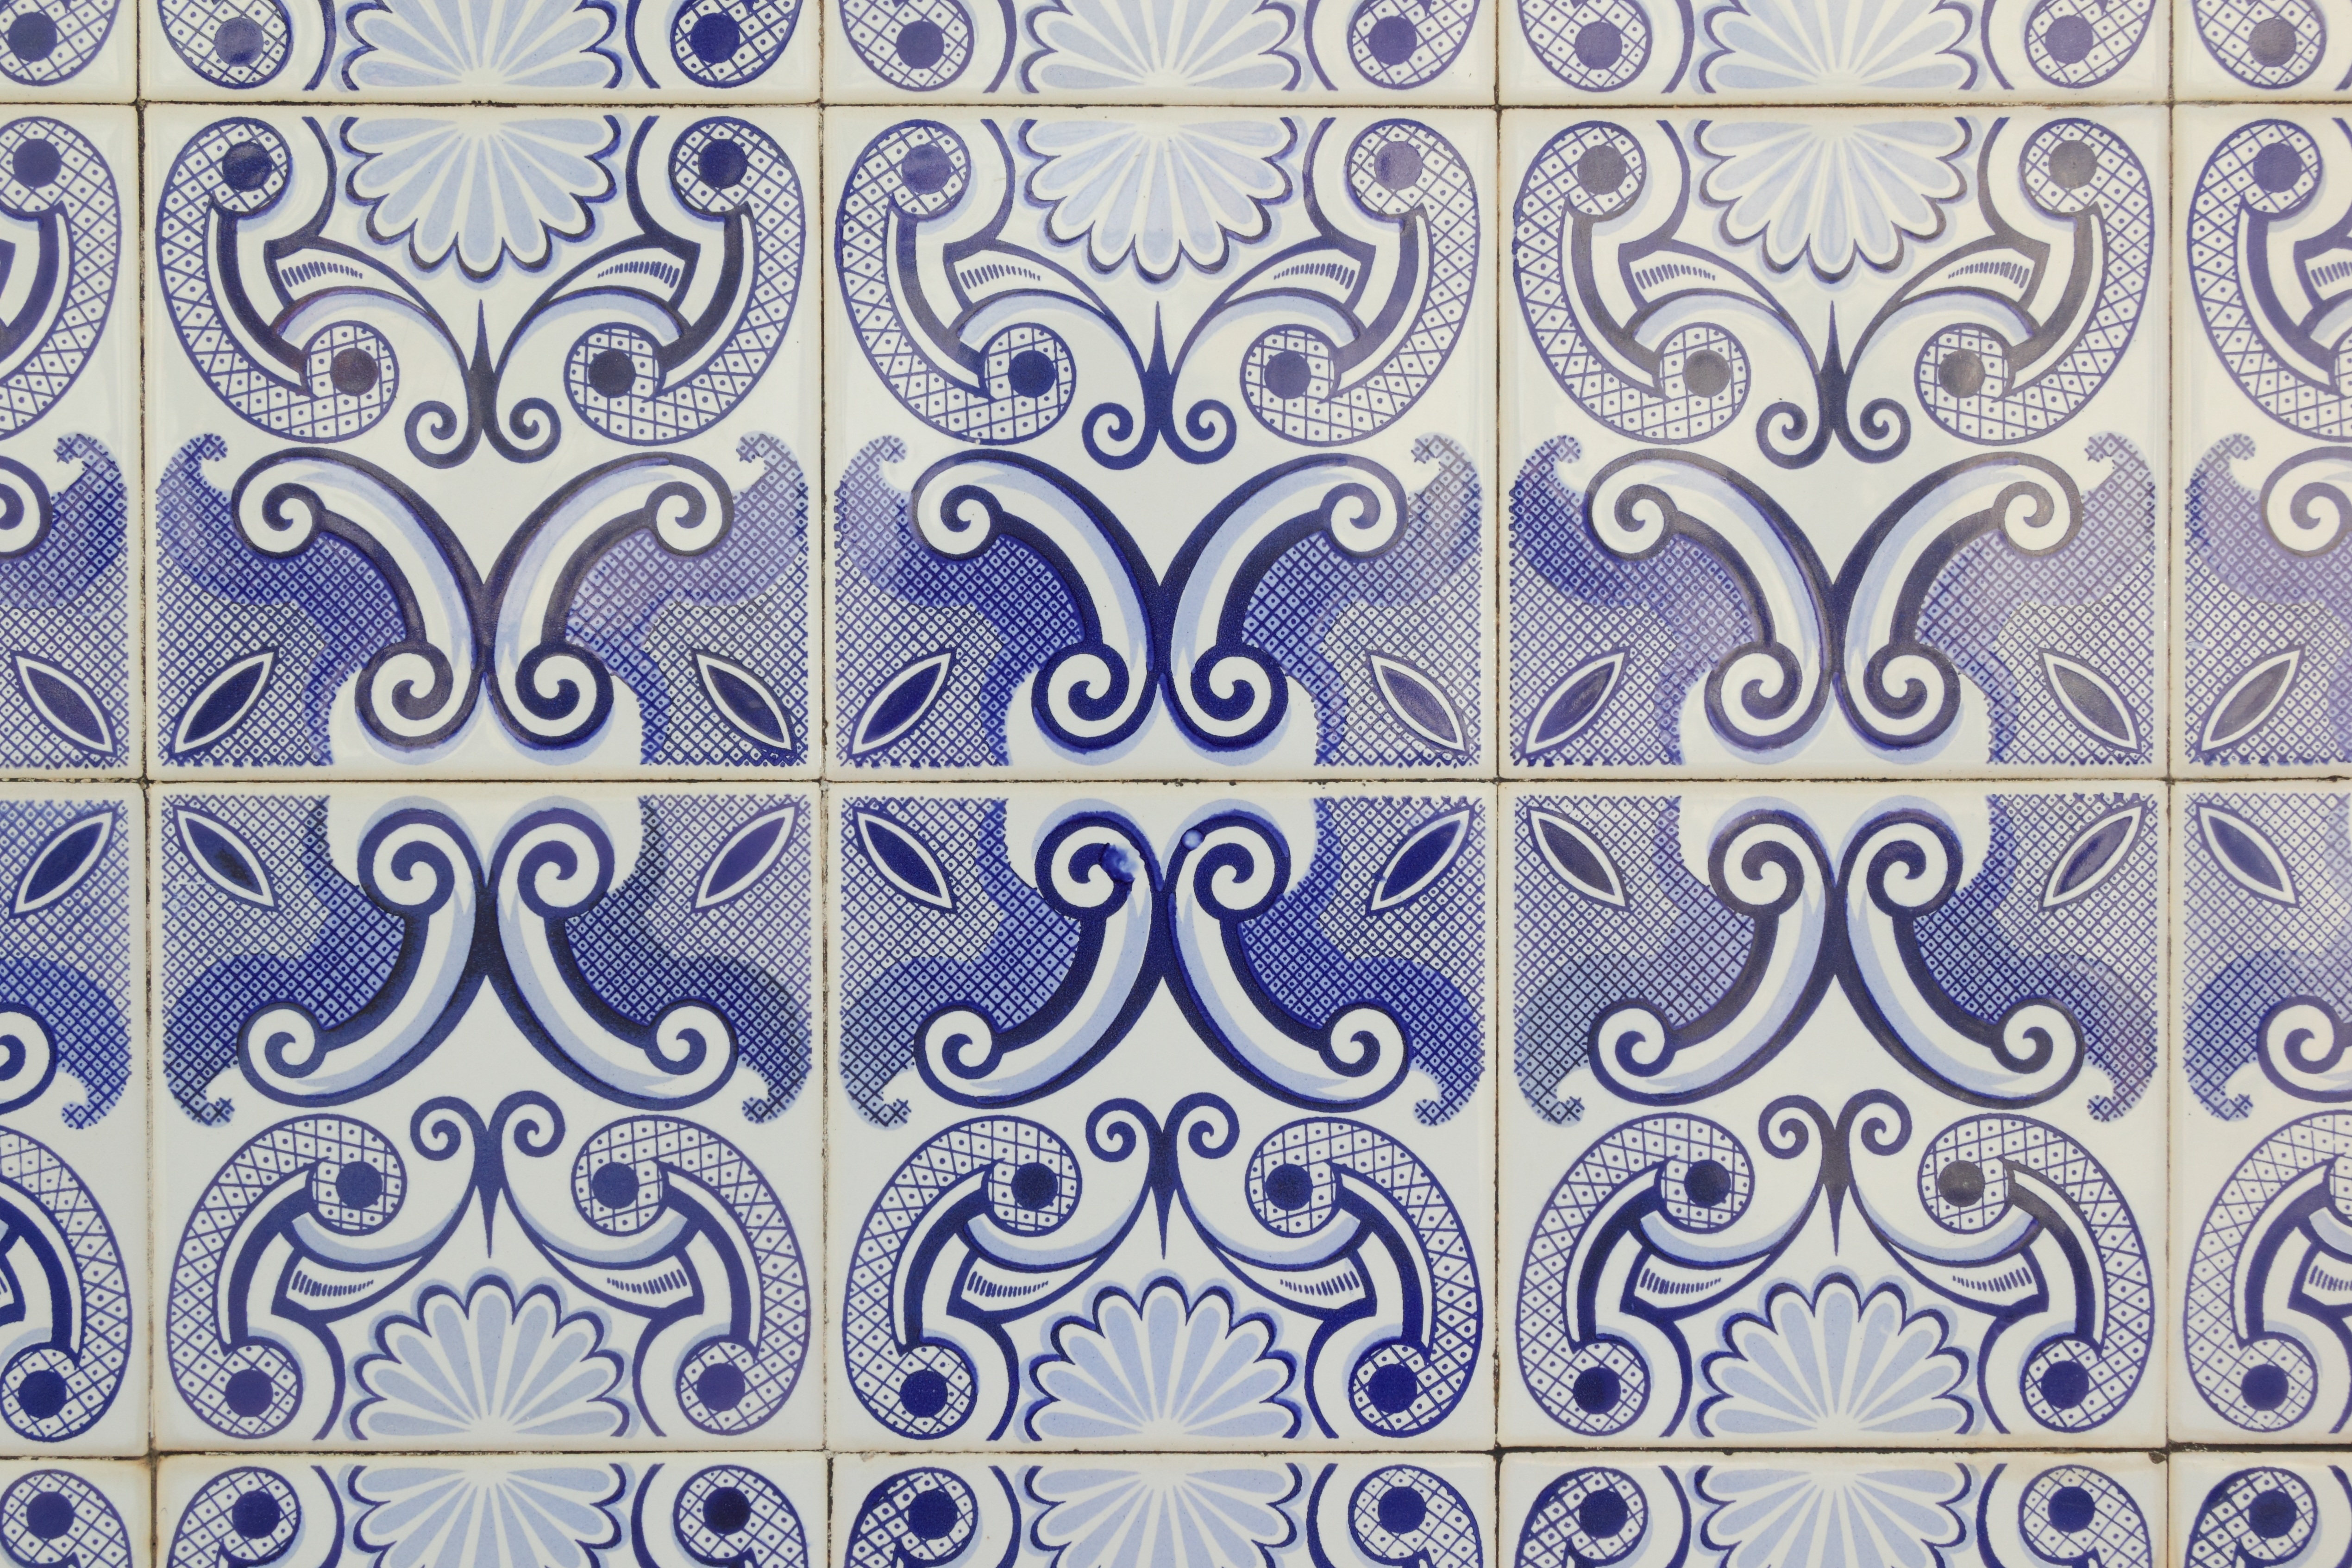
floor, wall, pattern, line, ceramic, tile, blue, circle, interior design, textile, art, design, symmetry, tiles, wallpaper, portugal, regular, covering, flooring